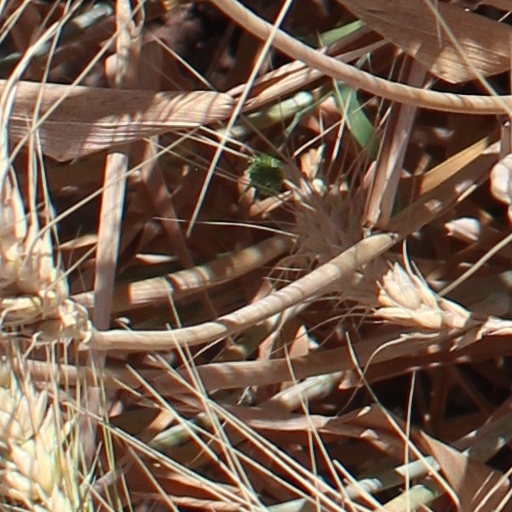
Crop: wheat